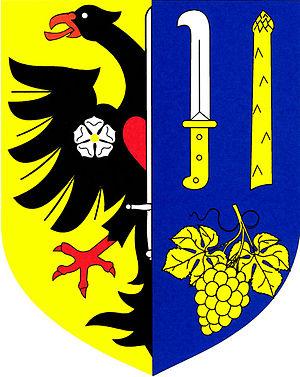
Trboušany est une commune du district de Brno-Campagne, dans la région de Moravie-du-Sud, en République tchèque. Sa population s'élevait à 375 habitants en 2017.